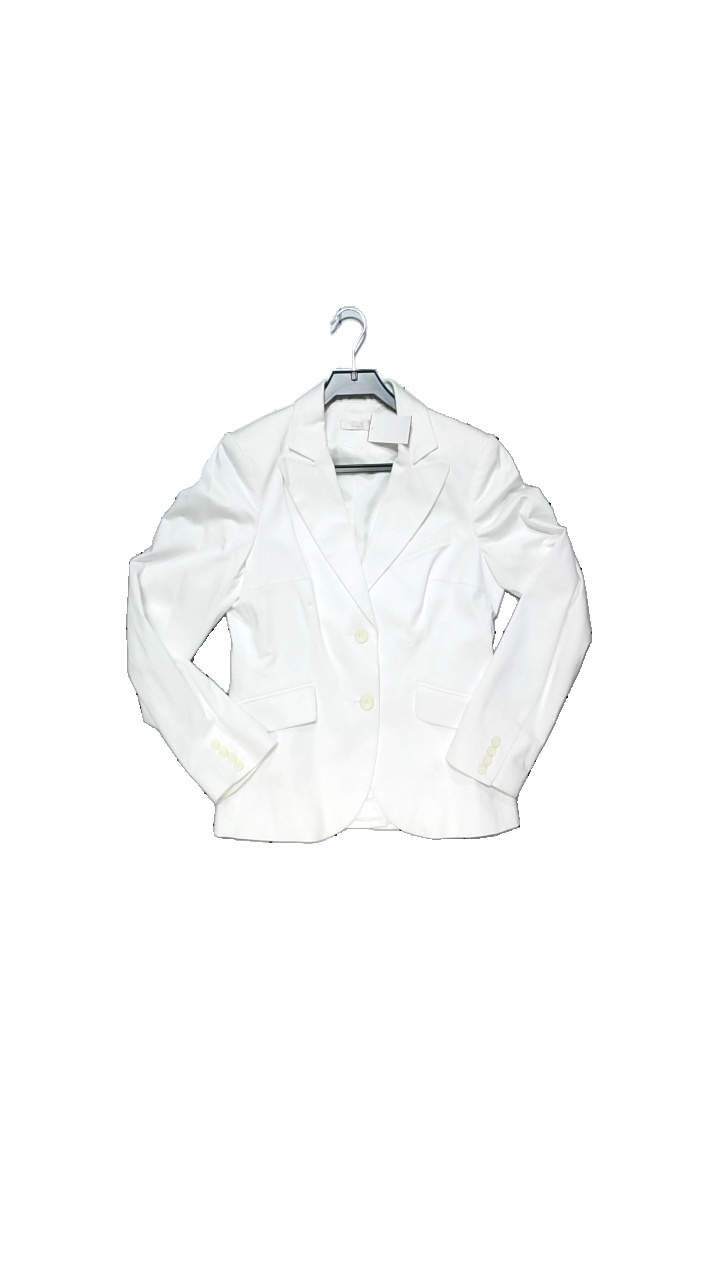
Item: Blazer (Ladies)
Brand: Wera
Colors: White
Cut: Regular
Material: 97%Bomull,3%Elastan
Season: All
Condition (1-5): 4
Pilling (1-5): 4
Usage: Reuse
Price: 150-250